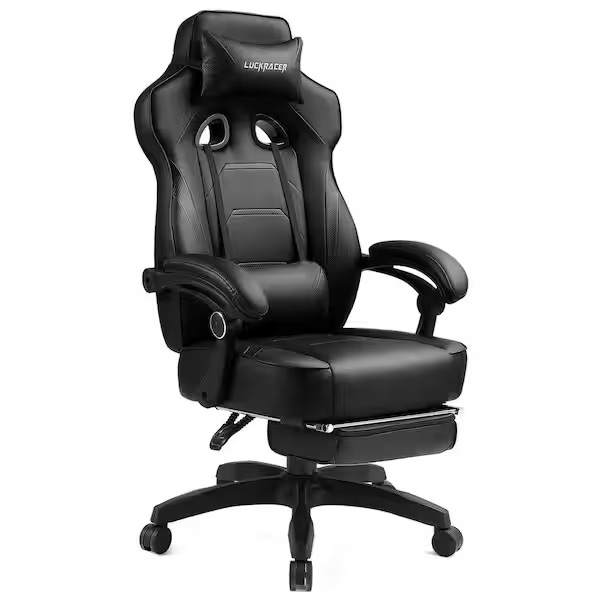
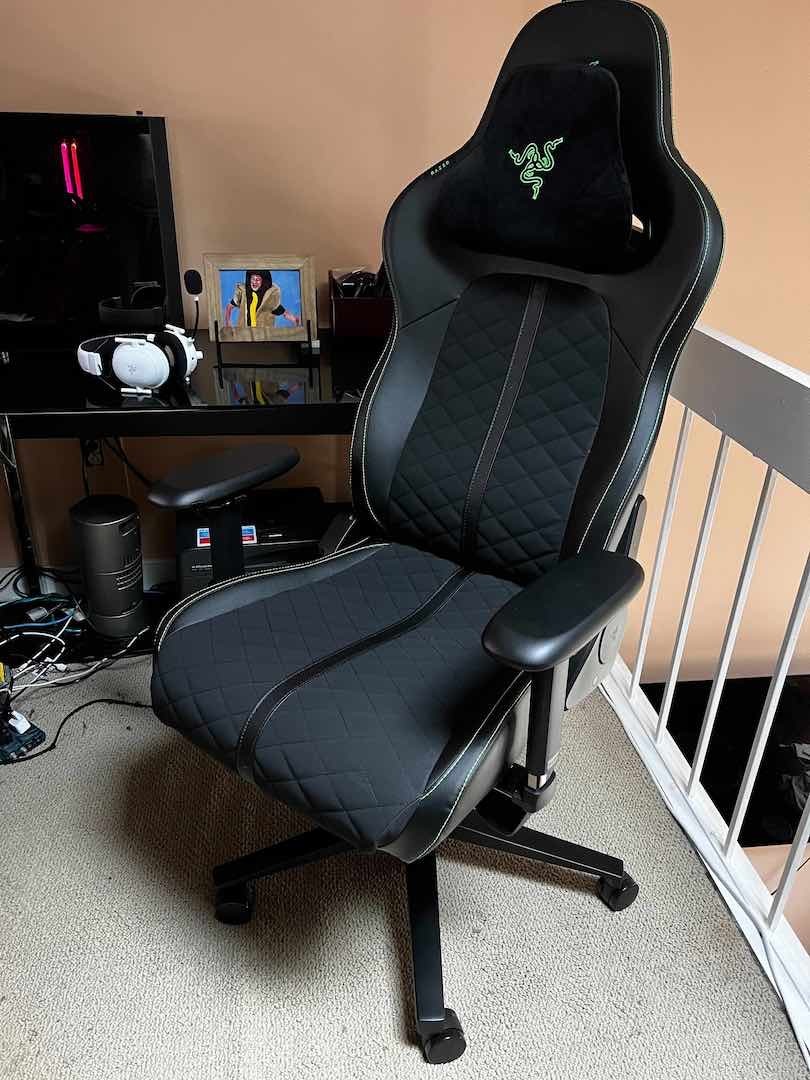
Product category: items_chair
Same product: no